Princess Catherine of Schleswig-Holstein-Sonderburg-Beck

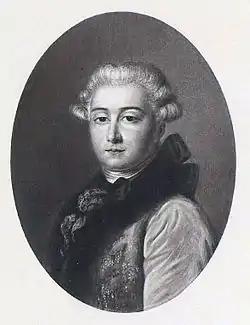
Prince Ivan Sergeevich Baryatinsky, ca. 1811. Portrait attributed to Dmitry Levitzky.

Due to her noble birth and wealth, Catherine became in the most desirable bride of the Imperial court. Empress Catherine II arranged her marriage with Prince , the Russian ambassador in France. The wedding took place on 8 January 1767 in the city of Reval. One of his contemporaries wrote that the groom is: